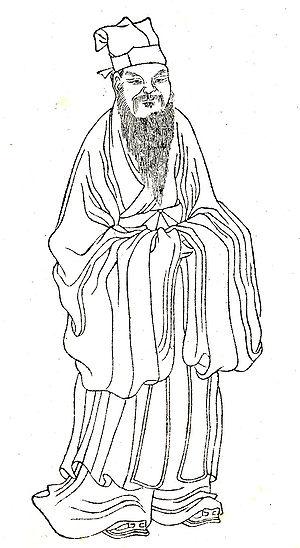
Wanxiaotang est un recueil de portraits de personnalités célèbres de la Chine impériale, dessinée et compilées par Shang Guanzhou, en 1743.